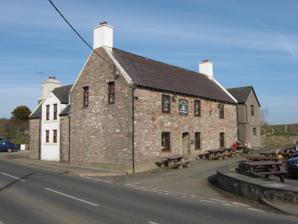
Building: Prince of Wales Inn
Country: United Kingdom
Year built: 1808
Public house in Kenfig, Wales The Prince of Wales Inn Native name Tafarn y Tywysog Cymru ( Welsh ) The Prince of Wales Inn Location West Road, Kenfig Coordinates 51°31′21″N 3°43′33″W / 51.5224°N 3.7258°W / 51.5224; -3.7258 Built 1808 Architectural style(s) Medieval style Listed Building – Grade II Official name Prince of Wales Inn, also known as Ty Newydd Designated 6 June 1952 Reference no. 11219 Shown in Bridgend The Prince of Wales Inn ( Welsh : Tafarn y Tywysog Cymru ), formerly Kenfig Town Hall ( Welsh : Neuadd y Dref Cynffig ), is a public house in Heol Gorllewin, Kenfig , Bridgend County Borough , Wales. The structure, which used to be a municipal building, is a Grade II listed building . History The first municipal building was in the old town, which was itself centred round Kenfig Castle . Following coastal erosion , civic leaders decided to relocate the town further inland. The new building was commissioned with the benefit of monies left by a former portreeve of the borough, Evan Griffith, in the early 17th century. The site they selected was on the east side of the West Road ( Welsh : Heol Gorllewin ). The building was designed in the medieval style , built in rubble masonry and was completed in around 1605. The building originally faced east. Internally, the principal room was the courtroom, where the portreeve and 12 aldermen of the borough met, on the first floor. The room also served as the venue for the bi-annual meetings of the court leet , and, on occasion, was used as a mortuary for sailors whose bodies had washed ashore on nearby beaches following shipwrecks. The building also incorporated the local public house, which was known as the New House Tavern ( Welsh : Ty Newydd ) until the late 18th century, when it was renamed The Prince of Wales Inn ( Welsh : Tafarn y Tywysog Cymru ), in honour of the then Prince of Wales . The building was remodelled at a cost of £400, so that it faced south, in 1808. The new design involved an asymmetrical main frontage of three bays. There was a doorway to the left of the central bay. The building was fenestrated by paned casement windows with voussoirs on both floors. The new courtroom was accessed using an external staircase at the east end of the building. Sunday School classes were held in the courtroom from 1864. The borough council, which had met in the courtroom, was abolished under the Municipal Corporations Act 1883 . Its assets, including the building, were transferred to a specially-formed entity, the Kenfig Corporation Trust, in 1886. By the late 19th century, the building was in a dilapidated state, but it has since been restored and the whole building now operates as a public house. Objects of interest in the building include a pewter copy of the municipal ceremonial mace , the original of which was acquired in 1714 and is now kept in the Amgueddfa Cymru – Museum Wales . References